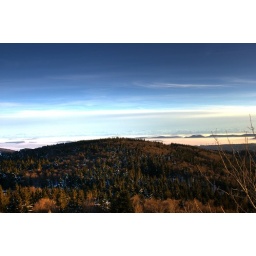
View from Hornberg over near forest hill